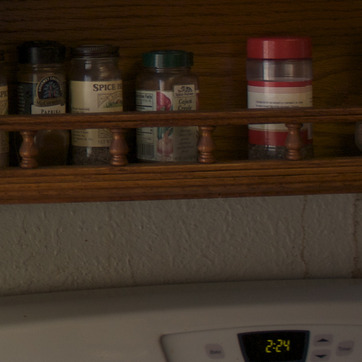
Material: wood